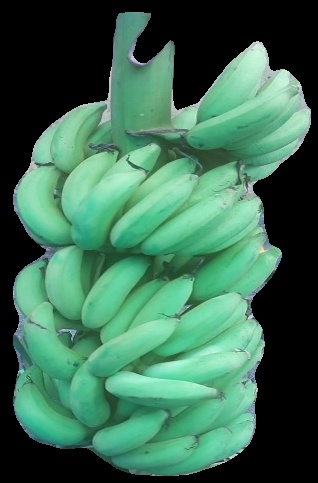
Variety: elakki-bale
Grade: grade2